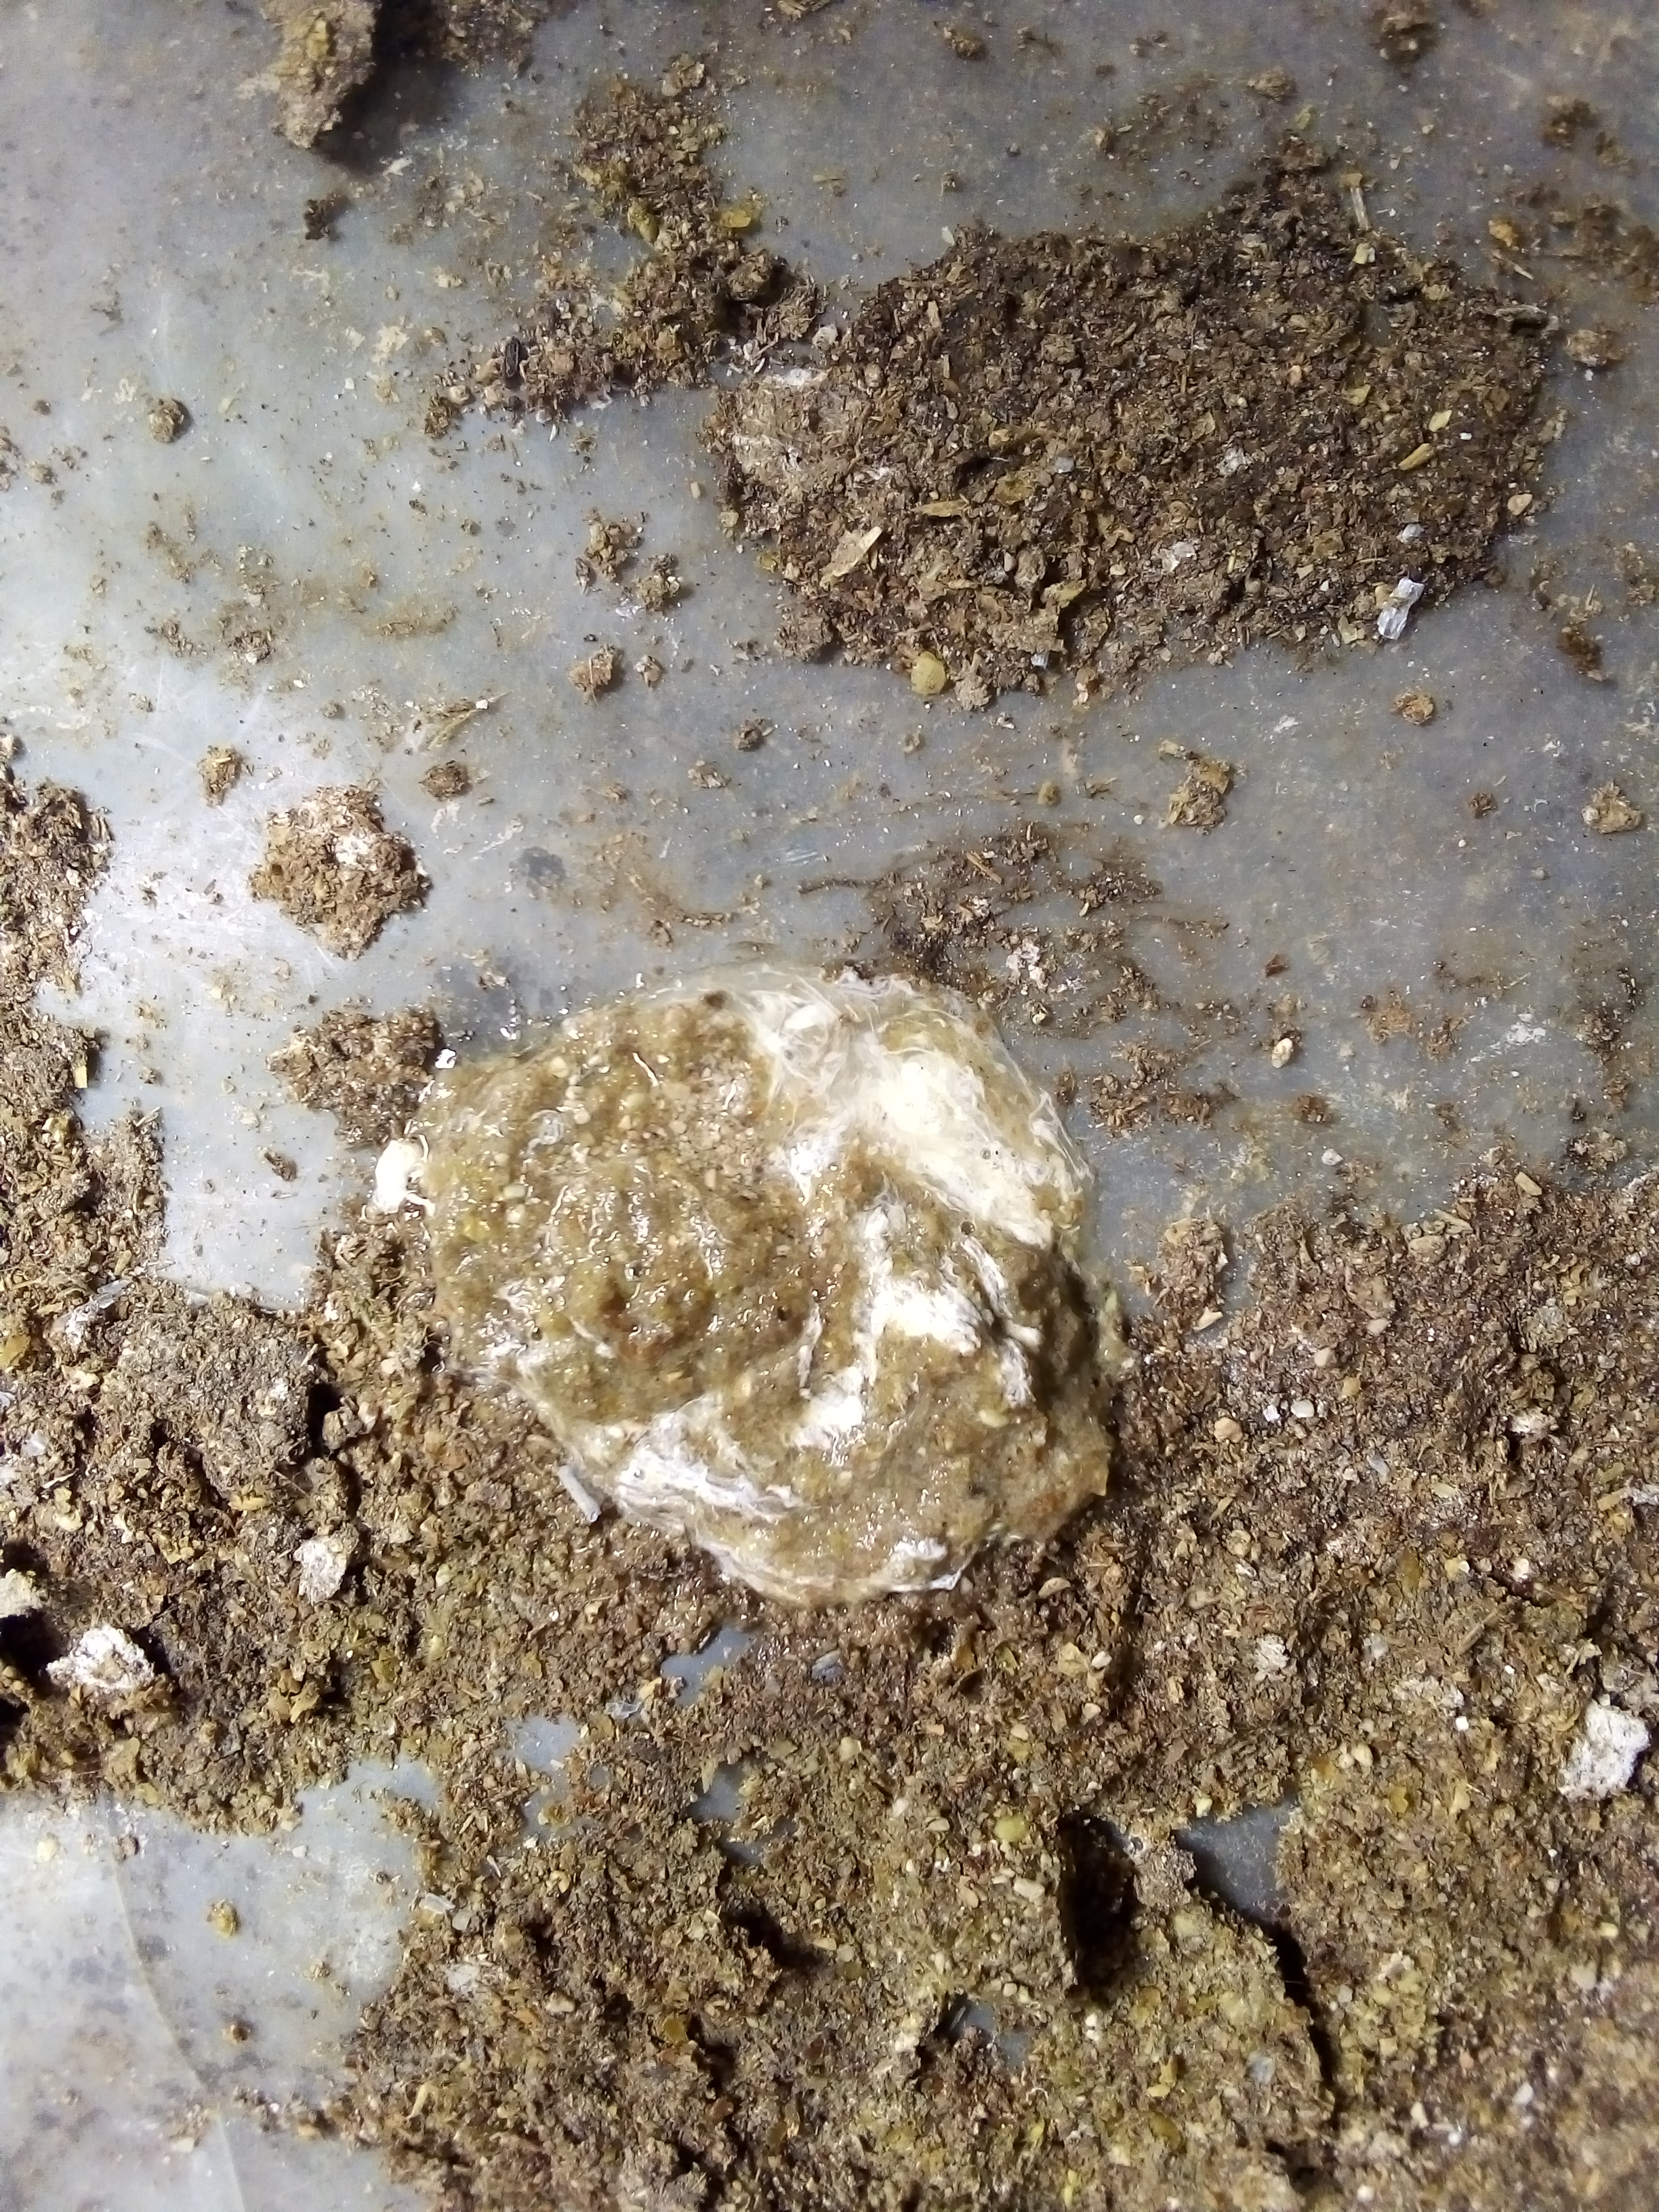
PCR-confirmed diagnosis: Salmonella